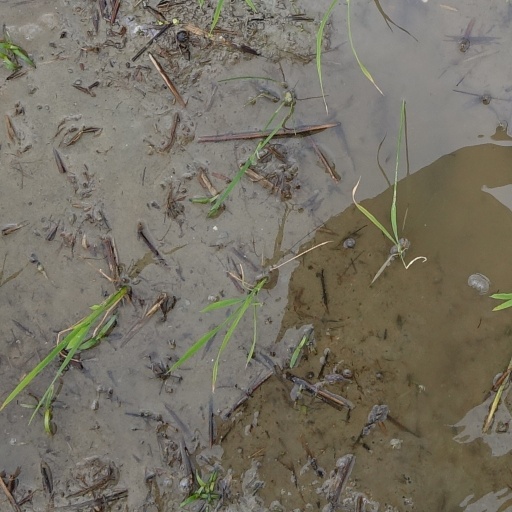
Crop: rice